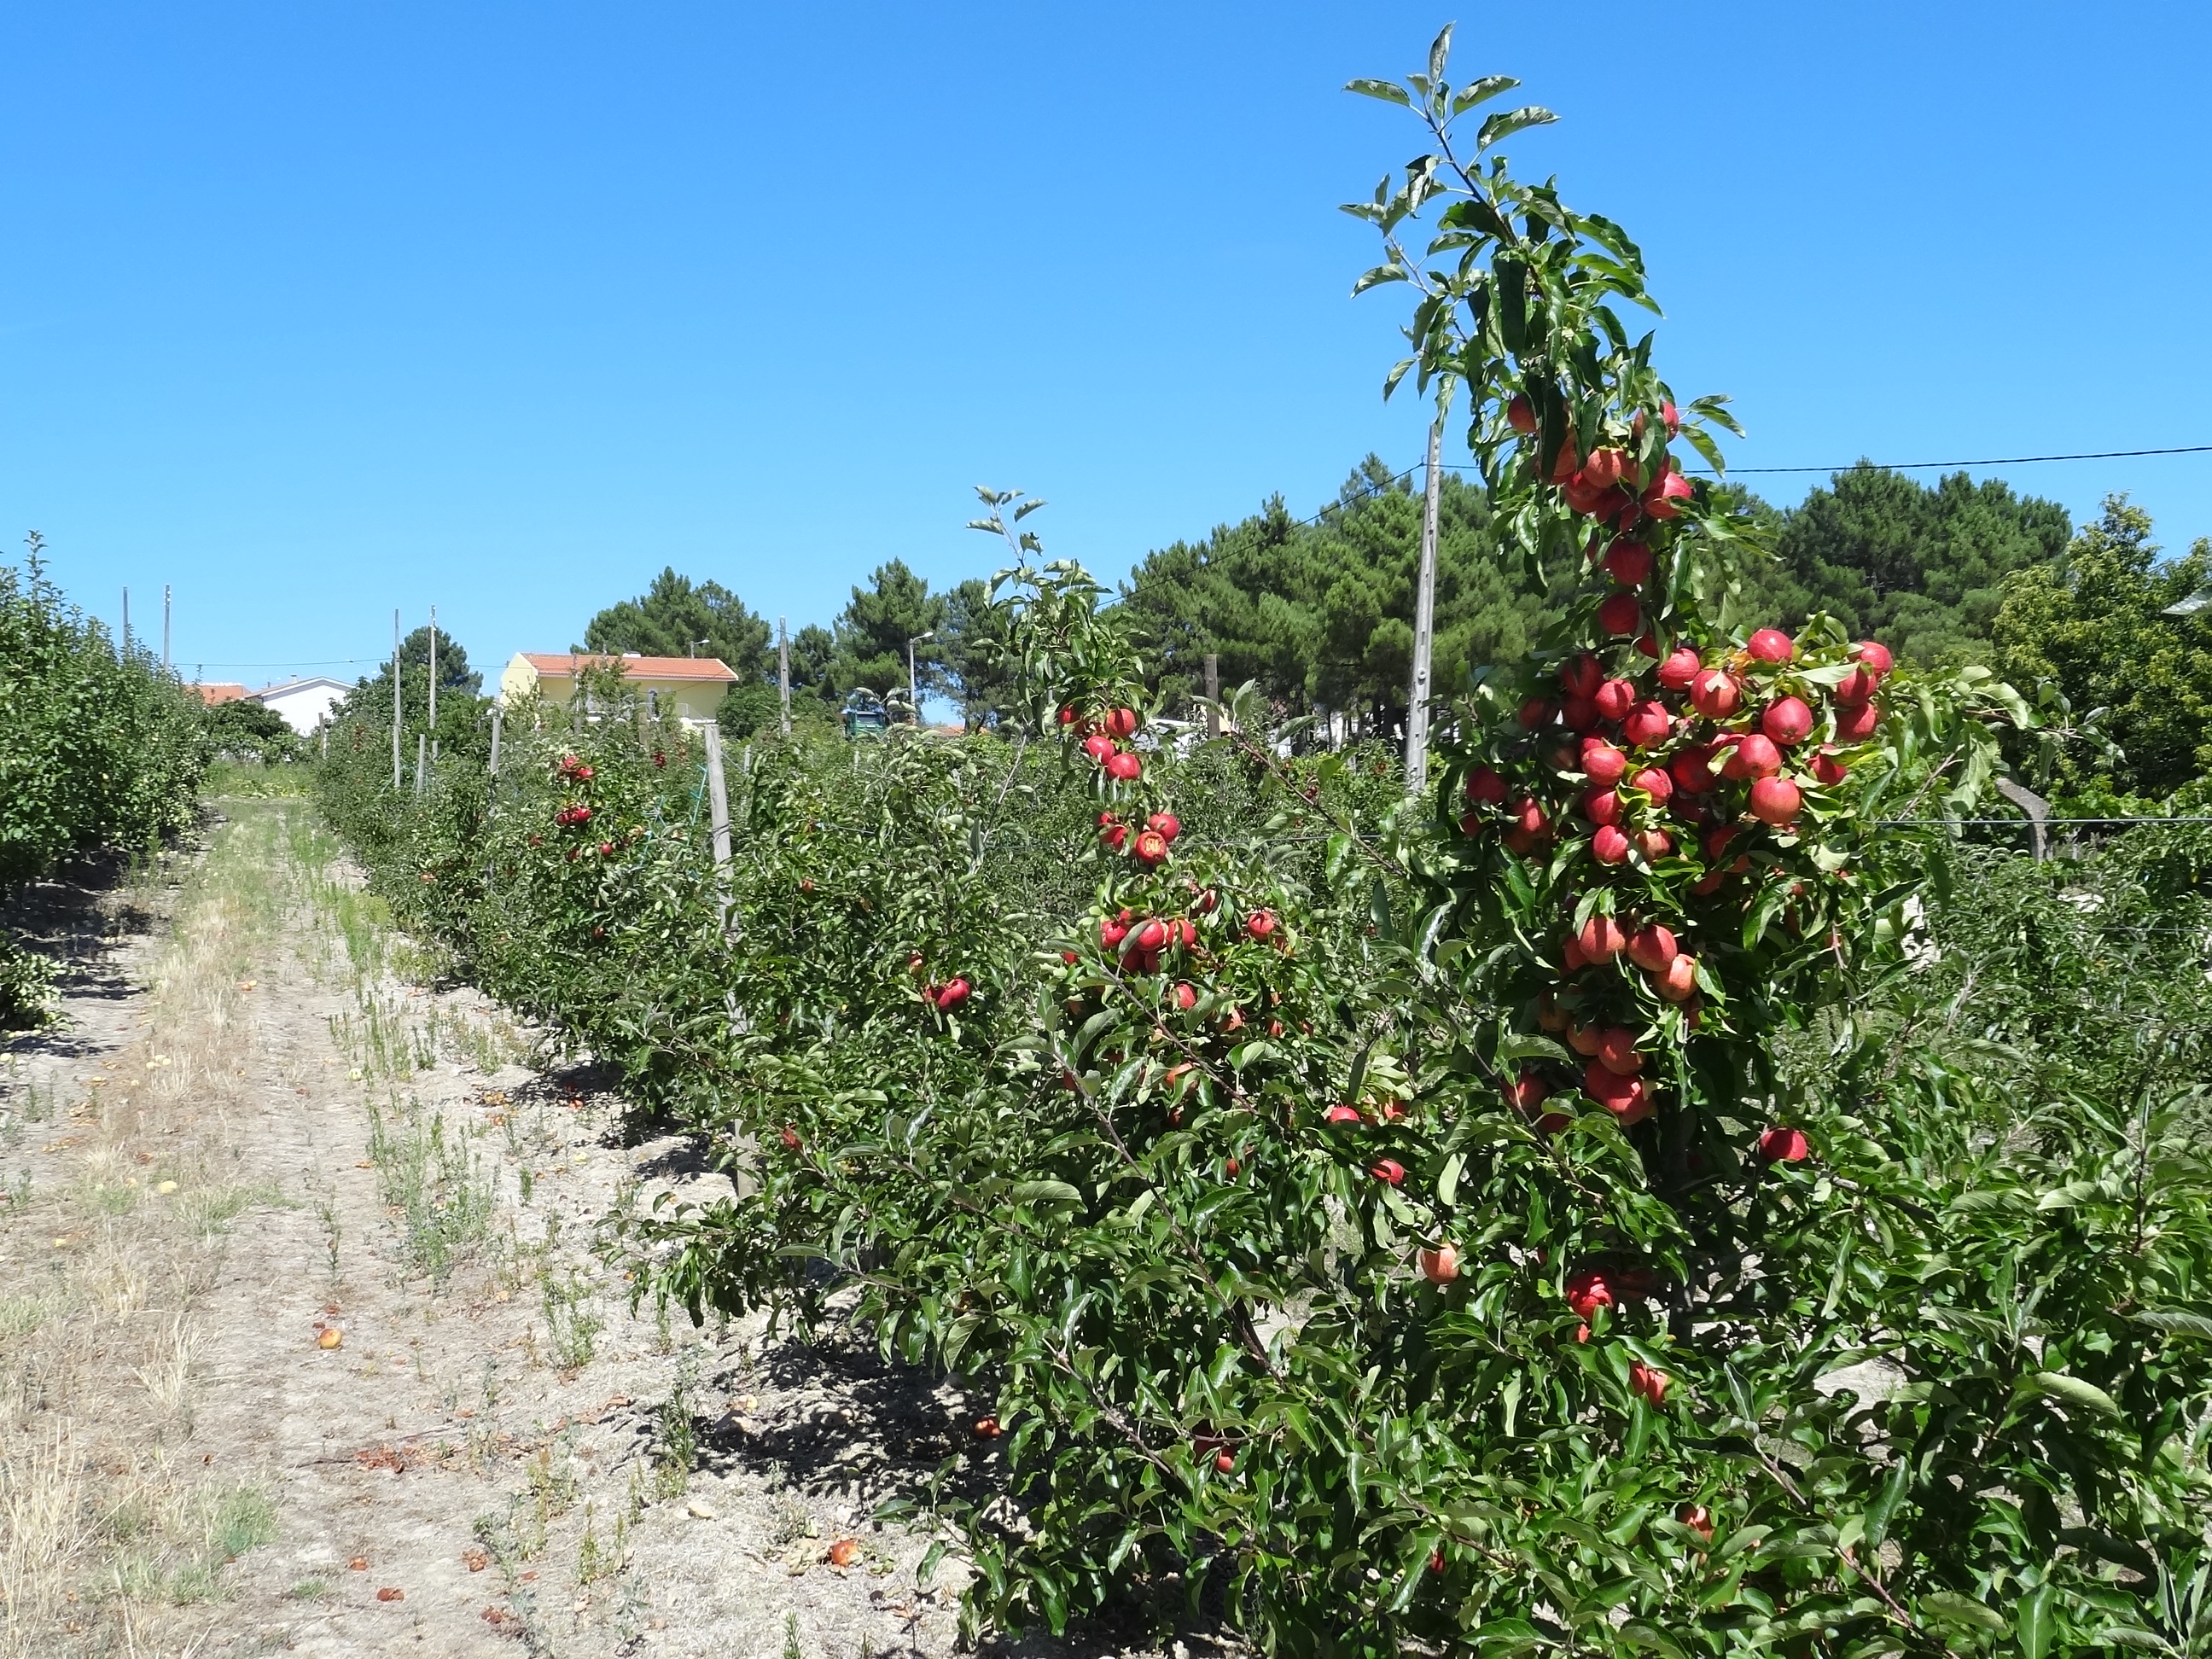
nature, plant, flower, flowering plant, heteromeles, tree, shrub, plant community, fruit tree, sorbus, fruit, chaparral